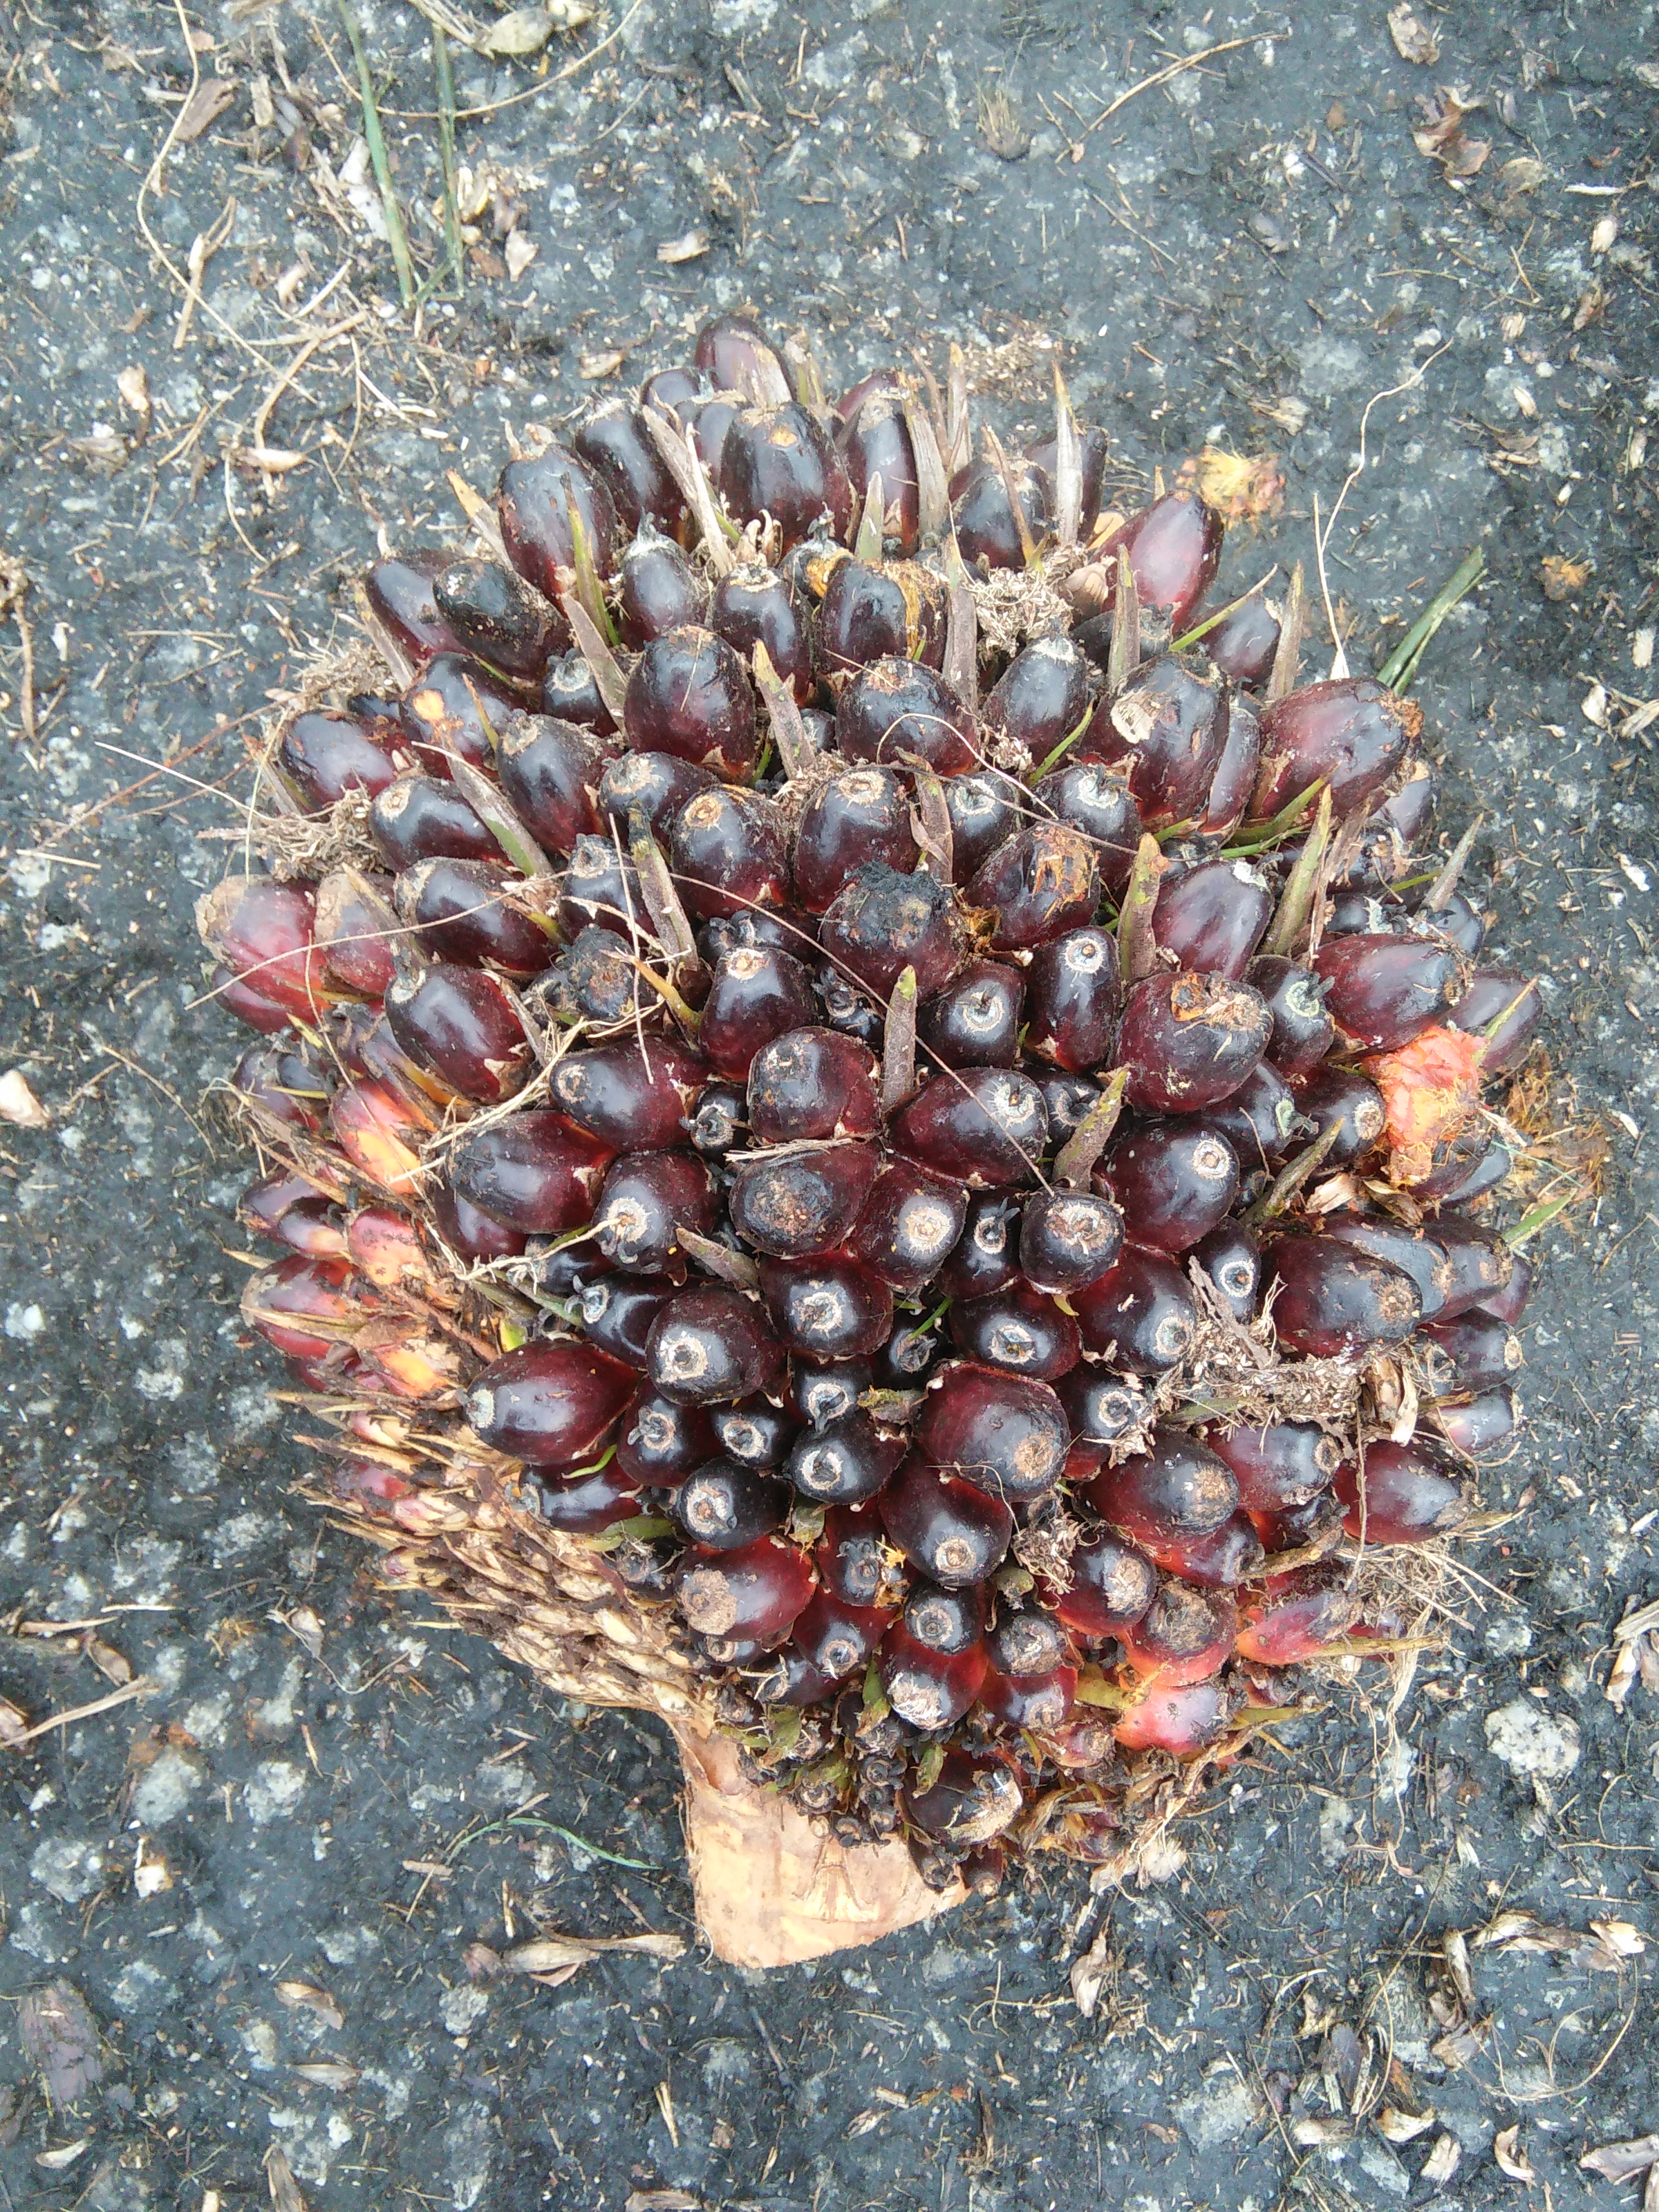
Ripeness: Unripe